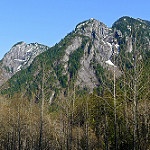
Label: mountain